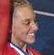
Age: 16